Thomas Burn

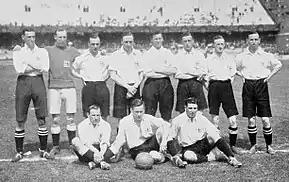
The Great Britain national football team at the 1912 Summer Olympics. Standing: Dines, Brebner, Berry, Walden, Woodward, Hoare, Sharpe, Knight. Sitting: McWirther, Burn, Littlewort.

Thomas Christopher Burn (29 November 1888 – 23 July 1976) was an England amateur footballer who played at the 1912 Summer Olympics. He was part of the Great Britain team, which won the gold medal in the football tournament. He played in all three of the games against Hungary, Finland and Denmark. He played his club football for London Caledonians F.C. He also played in the English FA XI tour of South Africa in 1920.